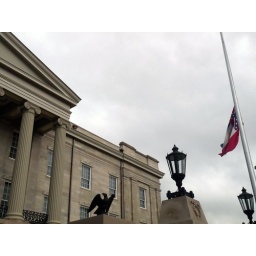
Flag pole and columns outside the Old Capitol Museum in Jackson, Mississippi